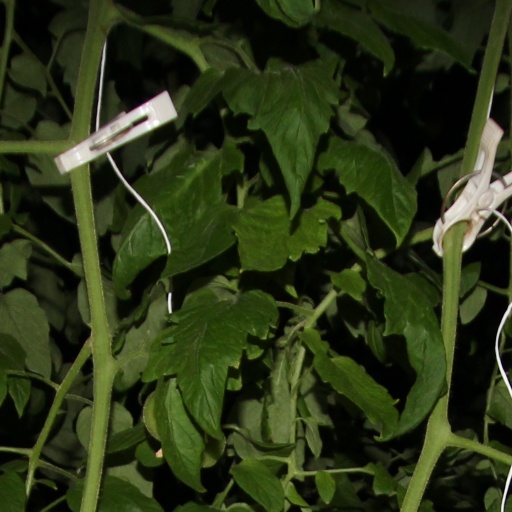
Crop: tomato